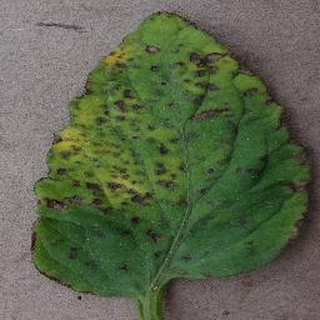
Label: tomato_bacterial_spot